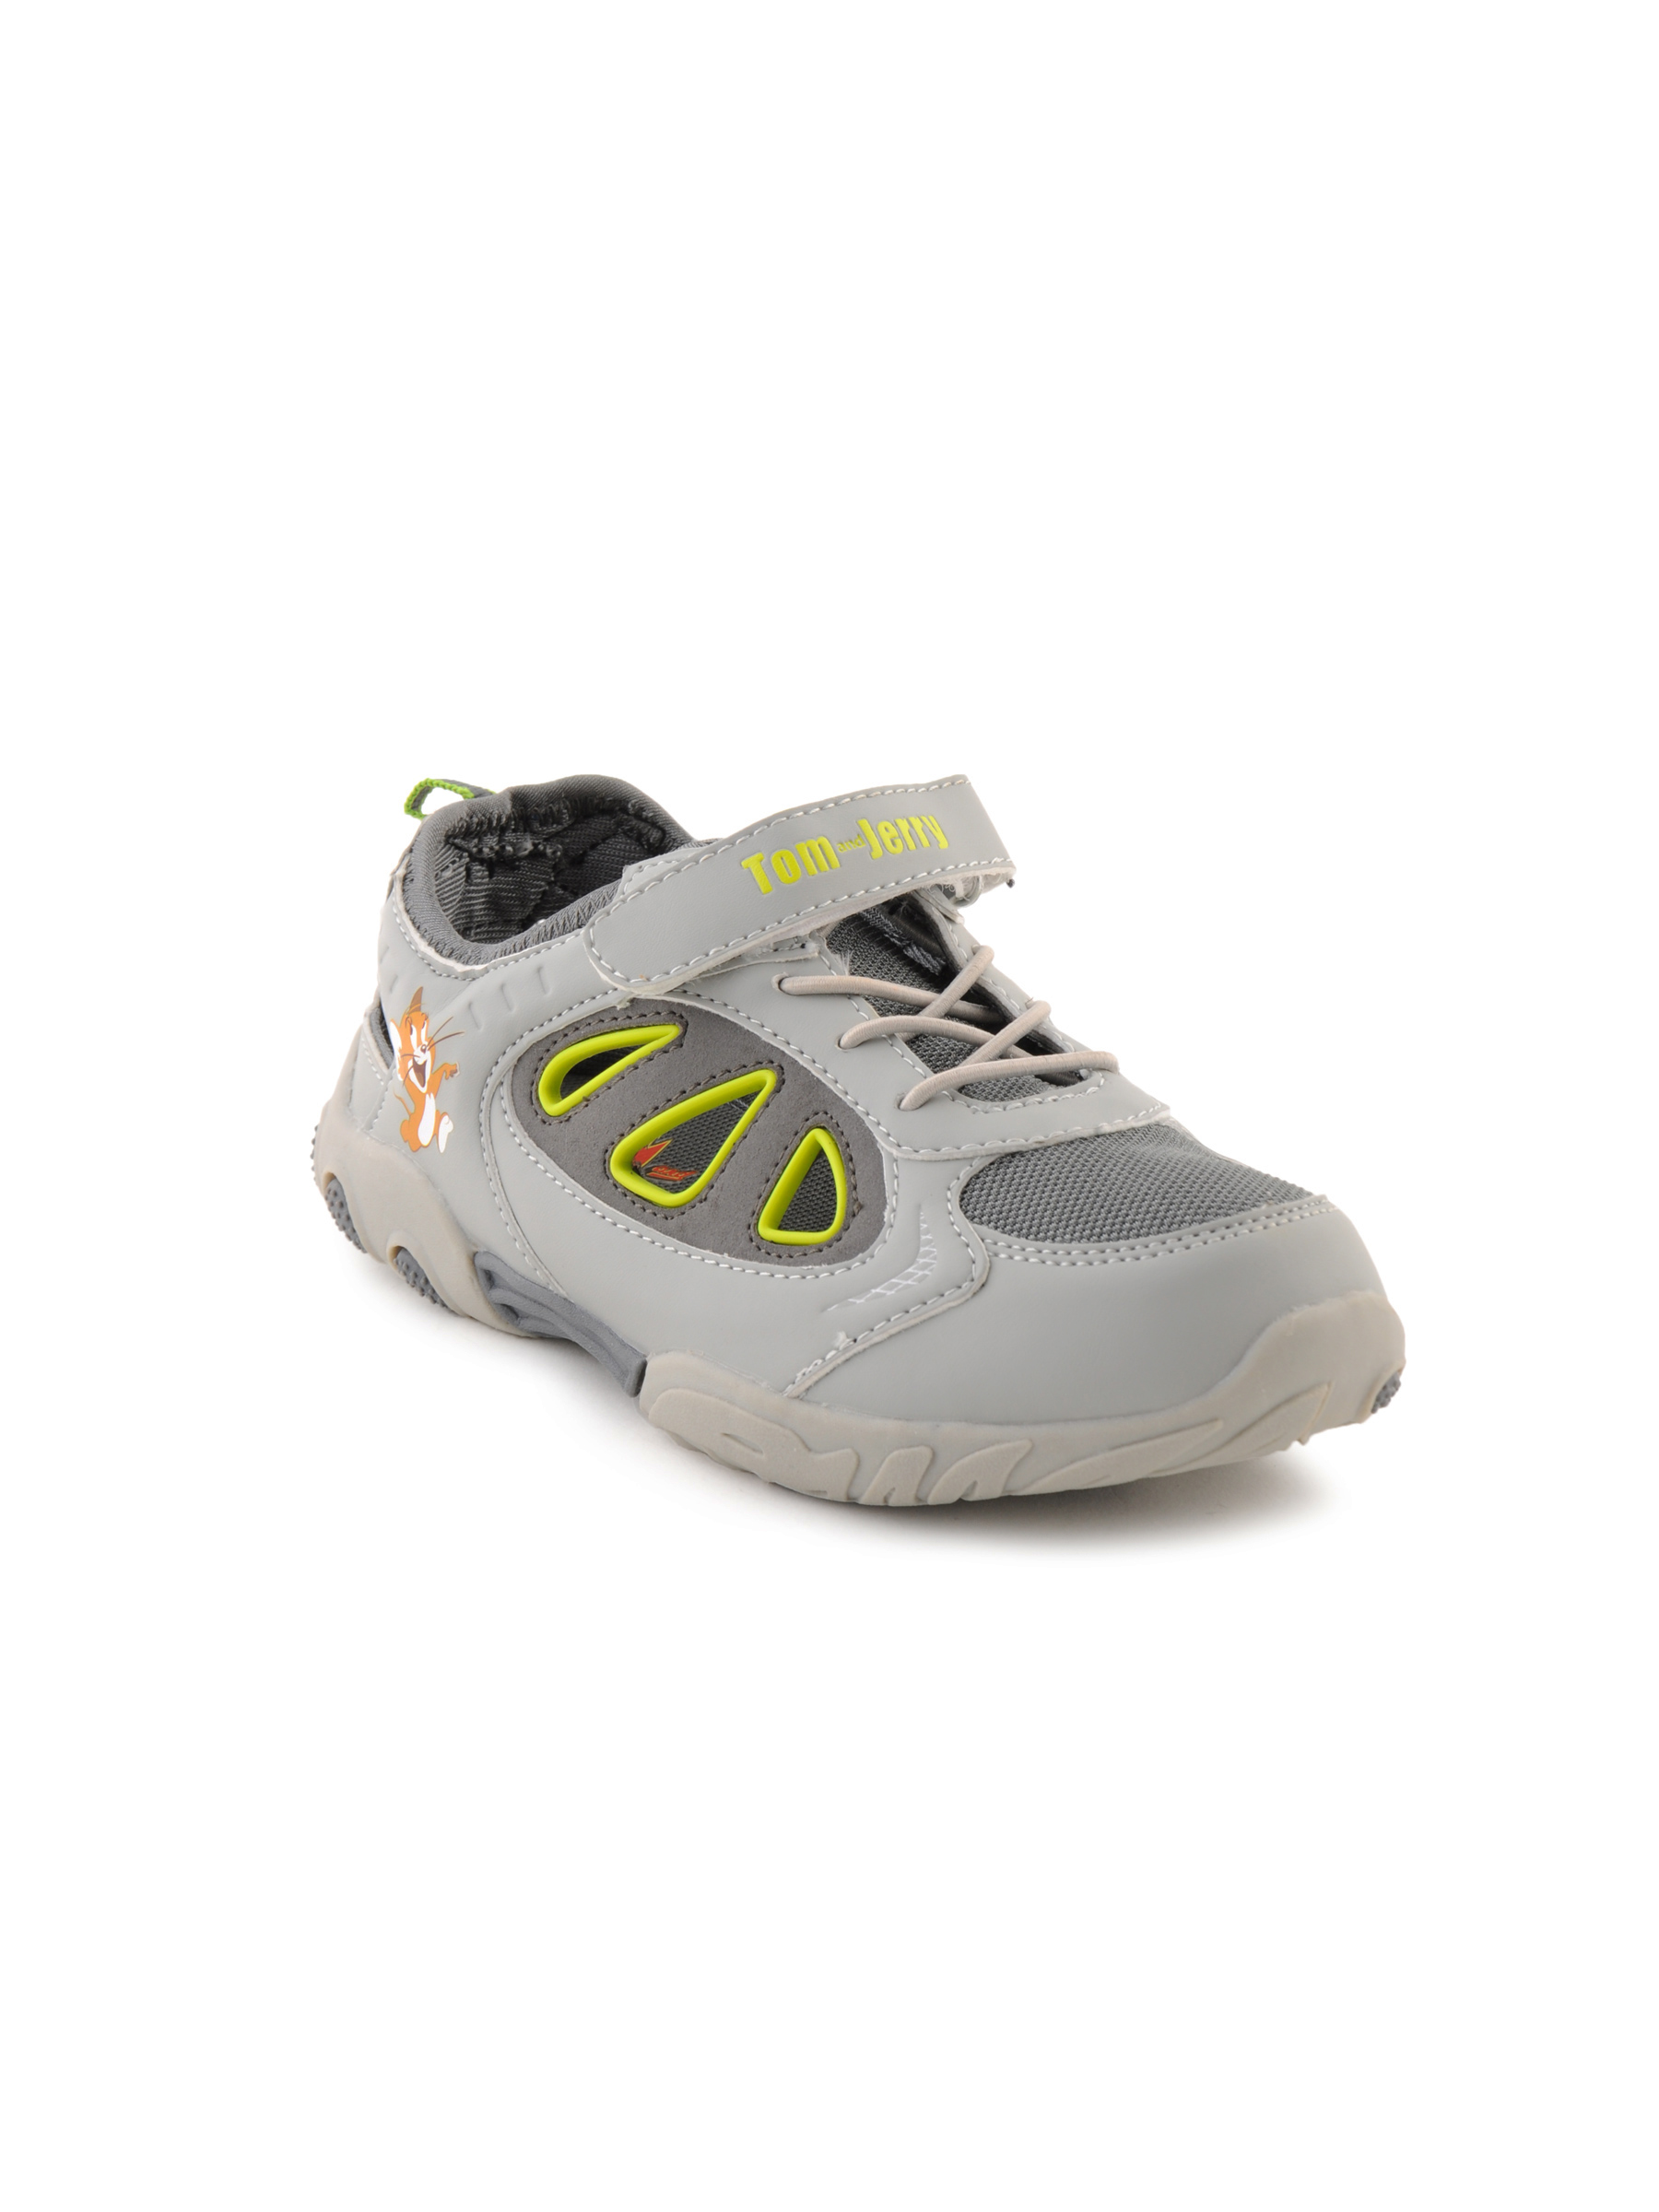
Warner Bros Kids Unisex TJ Stud Sandal Grey Casual Shoes
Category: Footwear / Shoes / Casual Shoes
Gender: Unisex
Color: Grey
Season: Winter 2013
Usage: Casual